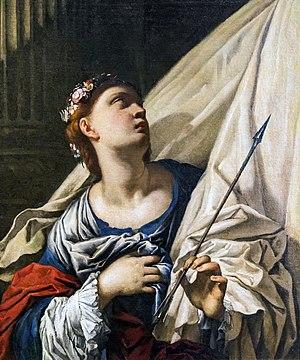
Francesco Ruschi est un peintre italien. Élève du cavalier d'Arpin et influencé par le Caravage, il gagna Venise vers 1625 où il devint un des personnages clé du renouveau artistique de l'école vénitienne.